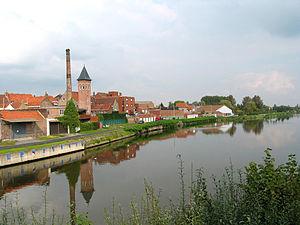
Wervik (Belgique), la Lys.
Wervicq est une ville néerlandophone de Belgique située en Région flamande dans la province de Flandre-Occidentale. Elle inclut Geluwe et Wervicq, compte environ 18 000 habitants et se trouve sur la rivière la Lys qui forme la frontière avec la France et la commune de Wervicq-Sud.